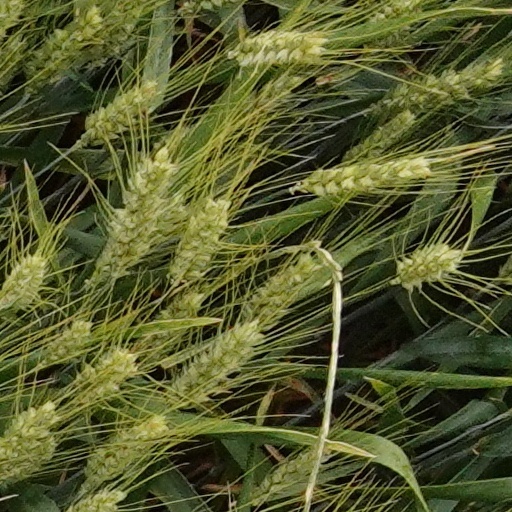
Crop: wheat